Theodor Herzl

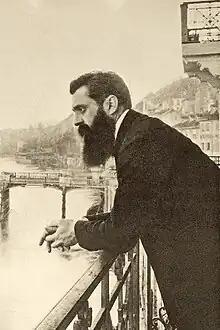
Theodor Herzl in Basel, photographed during Fifth Zionist Congress in December 1901, by Ephraim Moses Lilien

Herzl's father Jakob (1836–1902) was a highly successful businessman. He had a sister, Pauline, who was a year older; she died of typhus on 7 February 1878. Theodor lived with his family in a house next to the Dohány Street Synagogue (formerly known as Tabakgasse Synagogue) located in Belváros, the inner city of the historical old town of Pest, in the eastern section of Budapest.